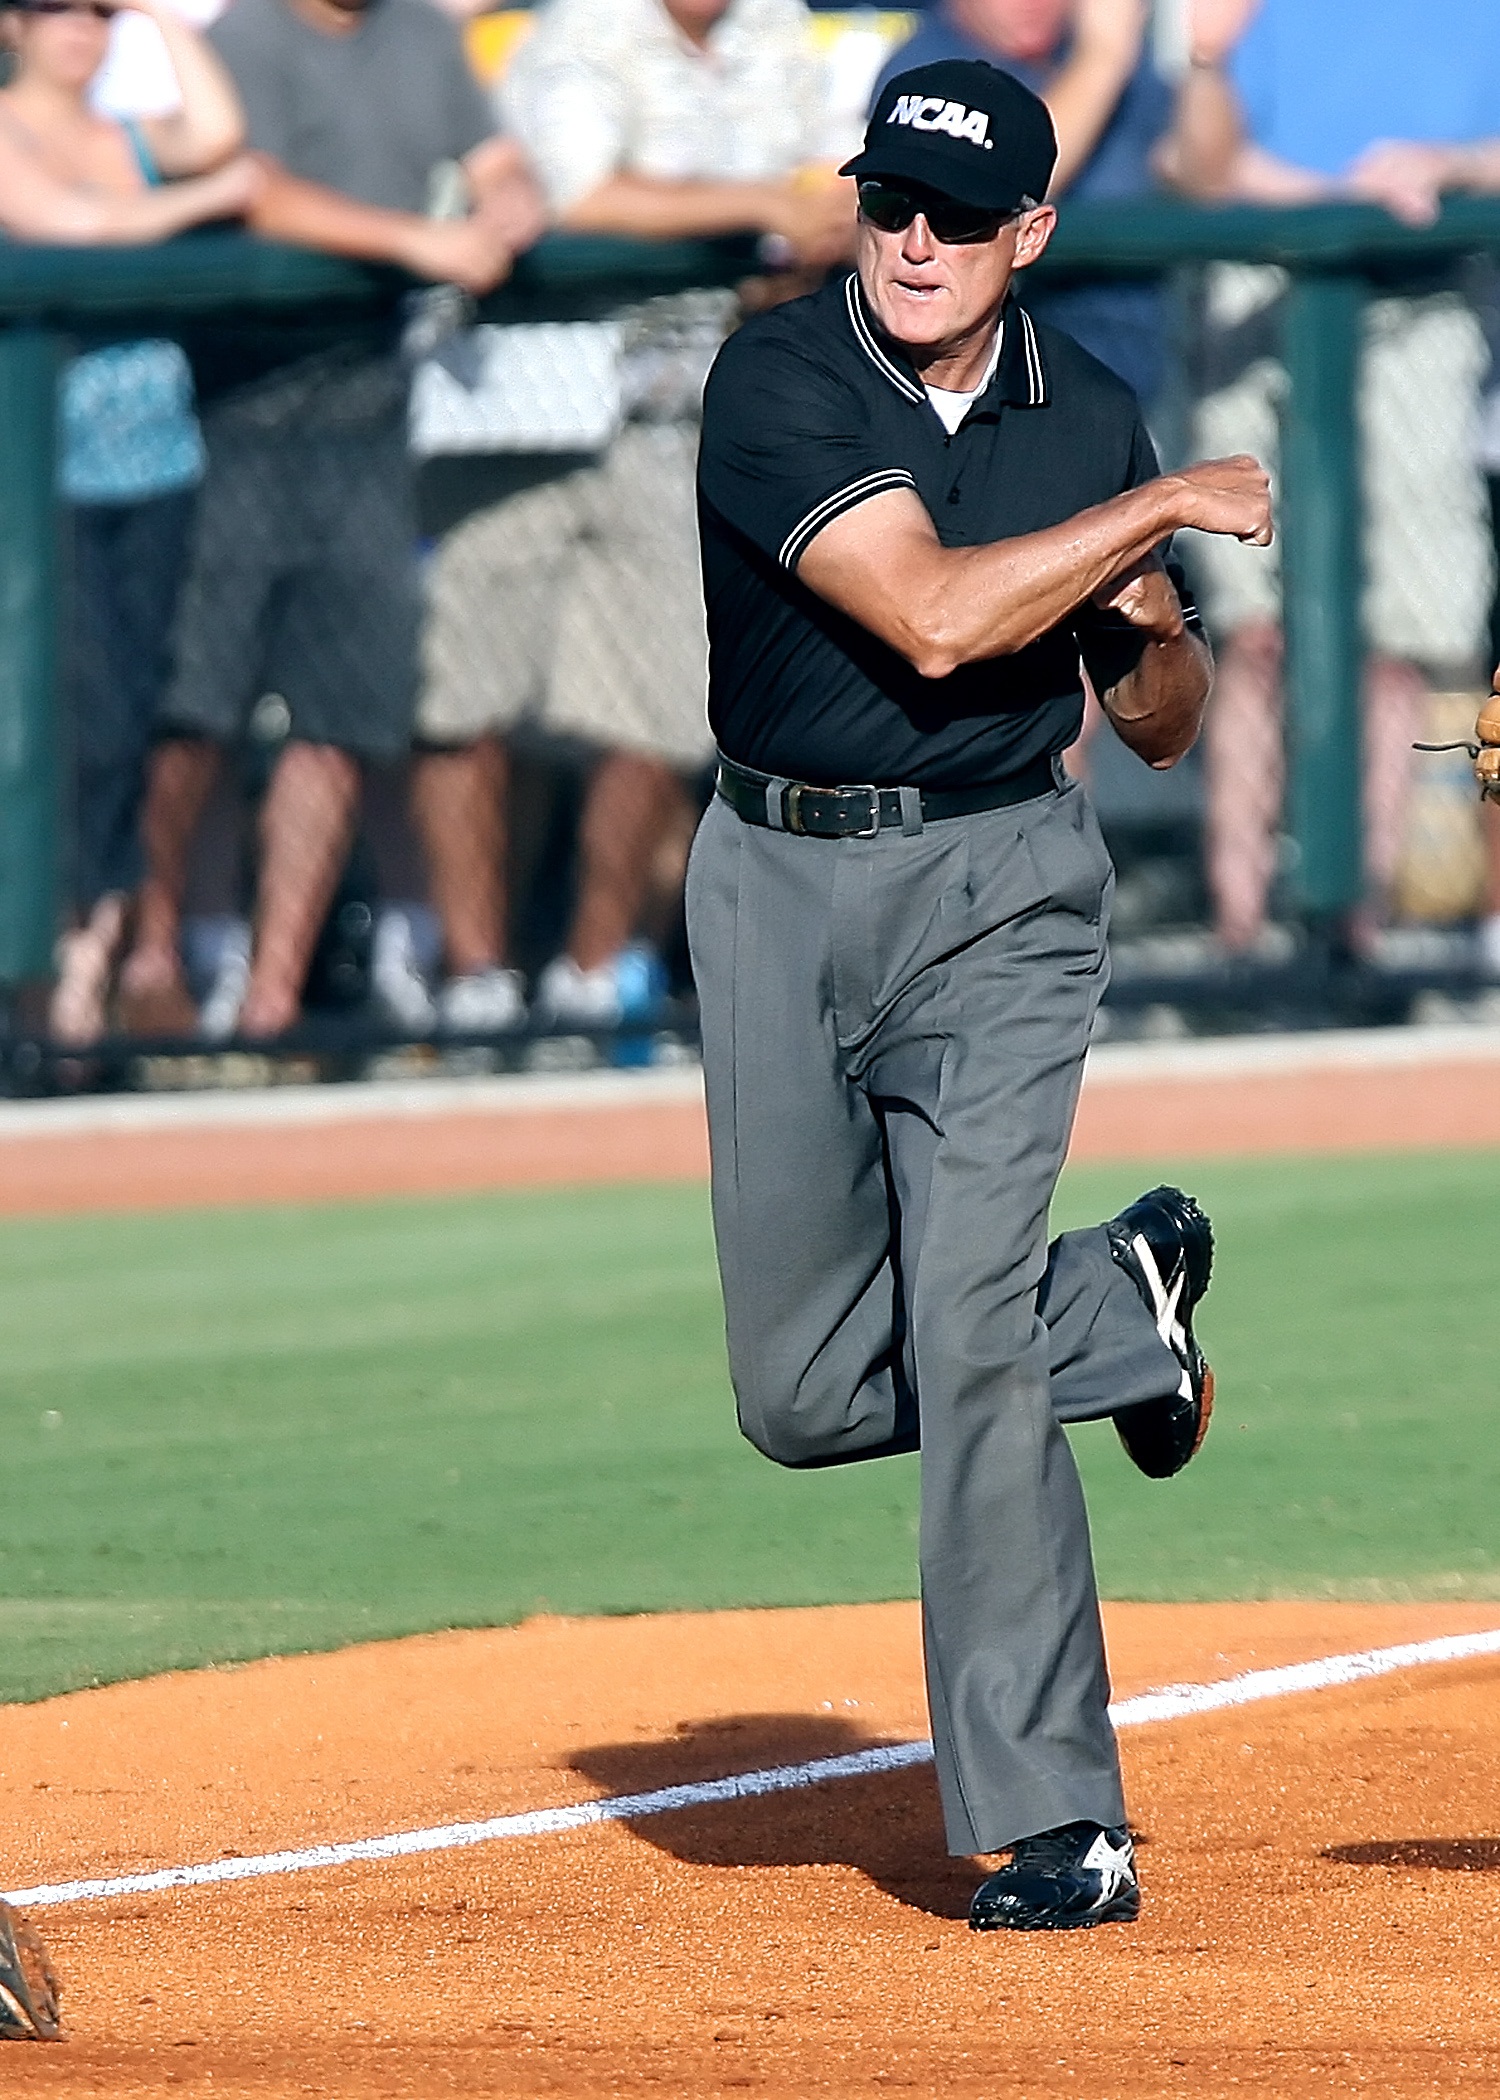
baseball, sport, field, game, action, baseball field, pitch, umpire, decision, sports, pitcher, call, out, baseball player, ball game, team sport, sports official, infielder, baseball umpire, college baseball, bat and ball games, baseball positions, college softball